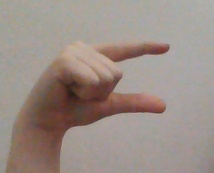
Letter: dal